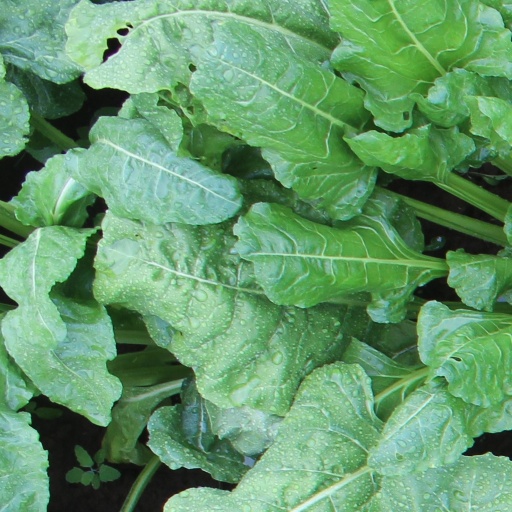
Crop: sugar beet